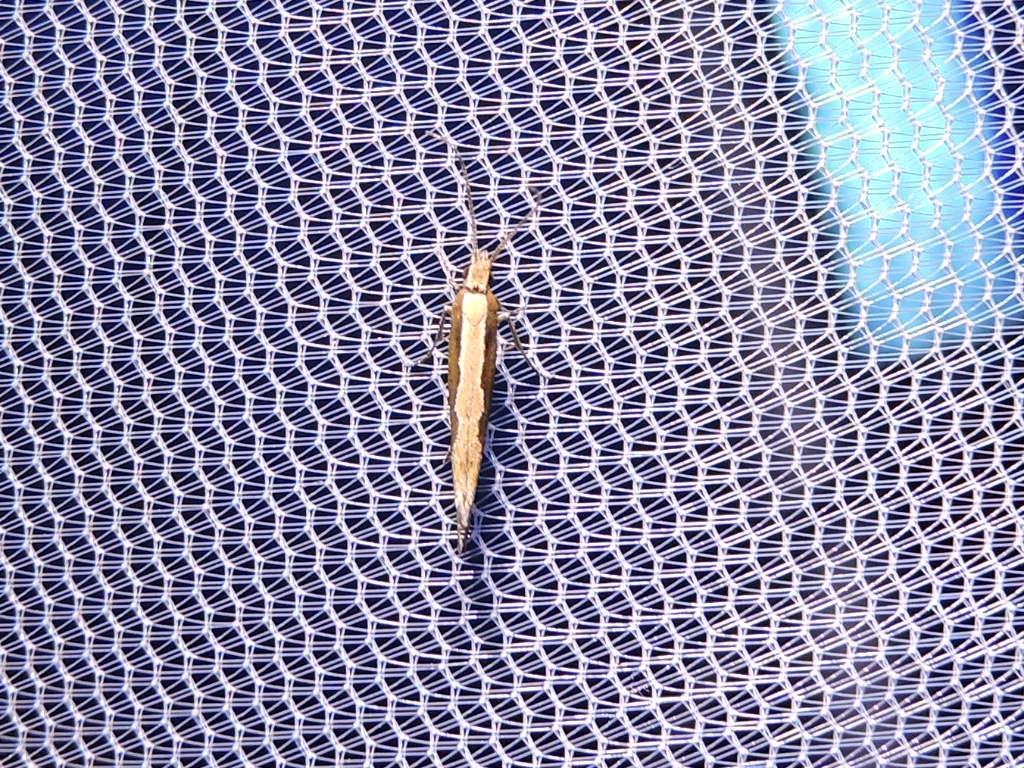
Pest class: diamondback_moth